Qalaat Faqra

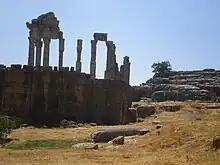

Qalaat Faqra is an archaeological site in Kfardebian, Lebanon, with Roman and Byzantine ruins. Located near the Faqra ski resort on the slopes of Mount Sannine at an altitude of 1500 m (and exactly half-way between Berytus and Heliopolis, the two main Roman cities in Roman Phoenicia), it is one of the most important sites of the UNESCO-listed valley of Nahr al-Kalb (the classical "Lycus river").